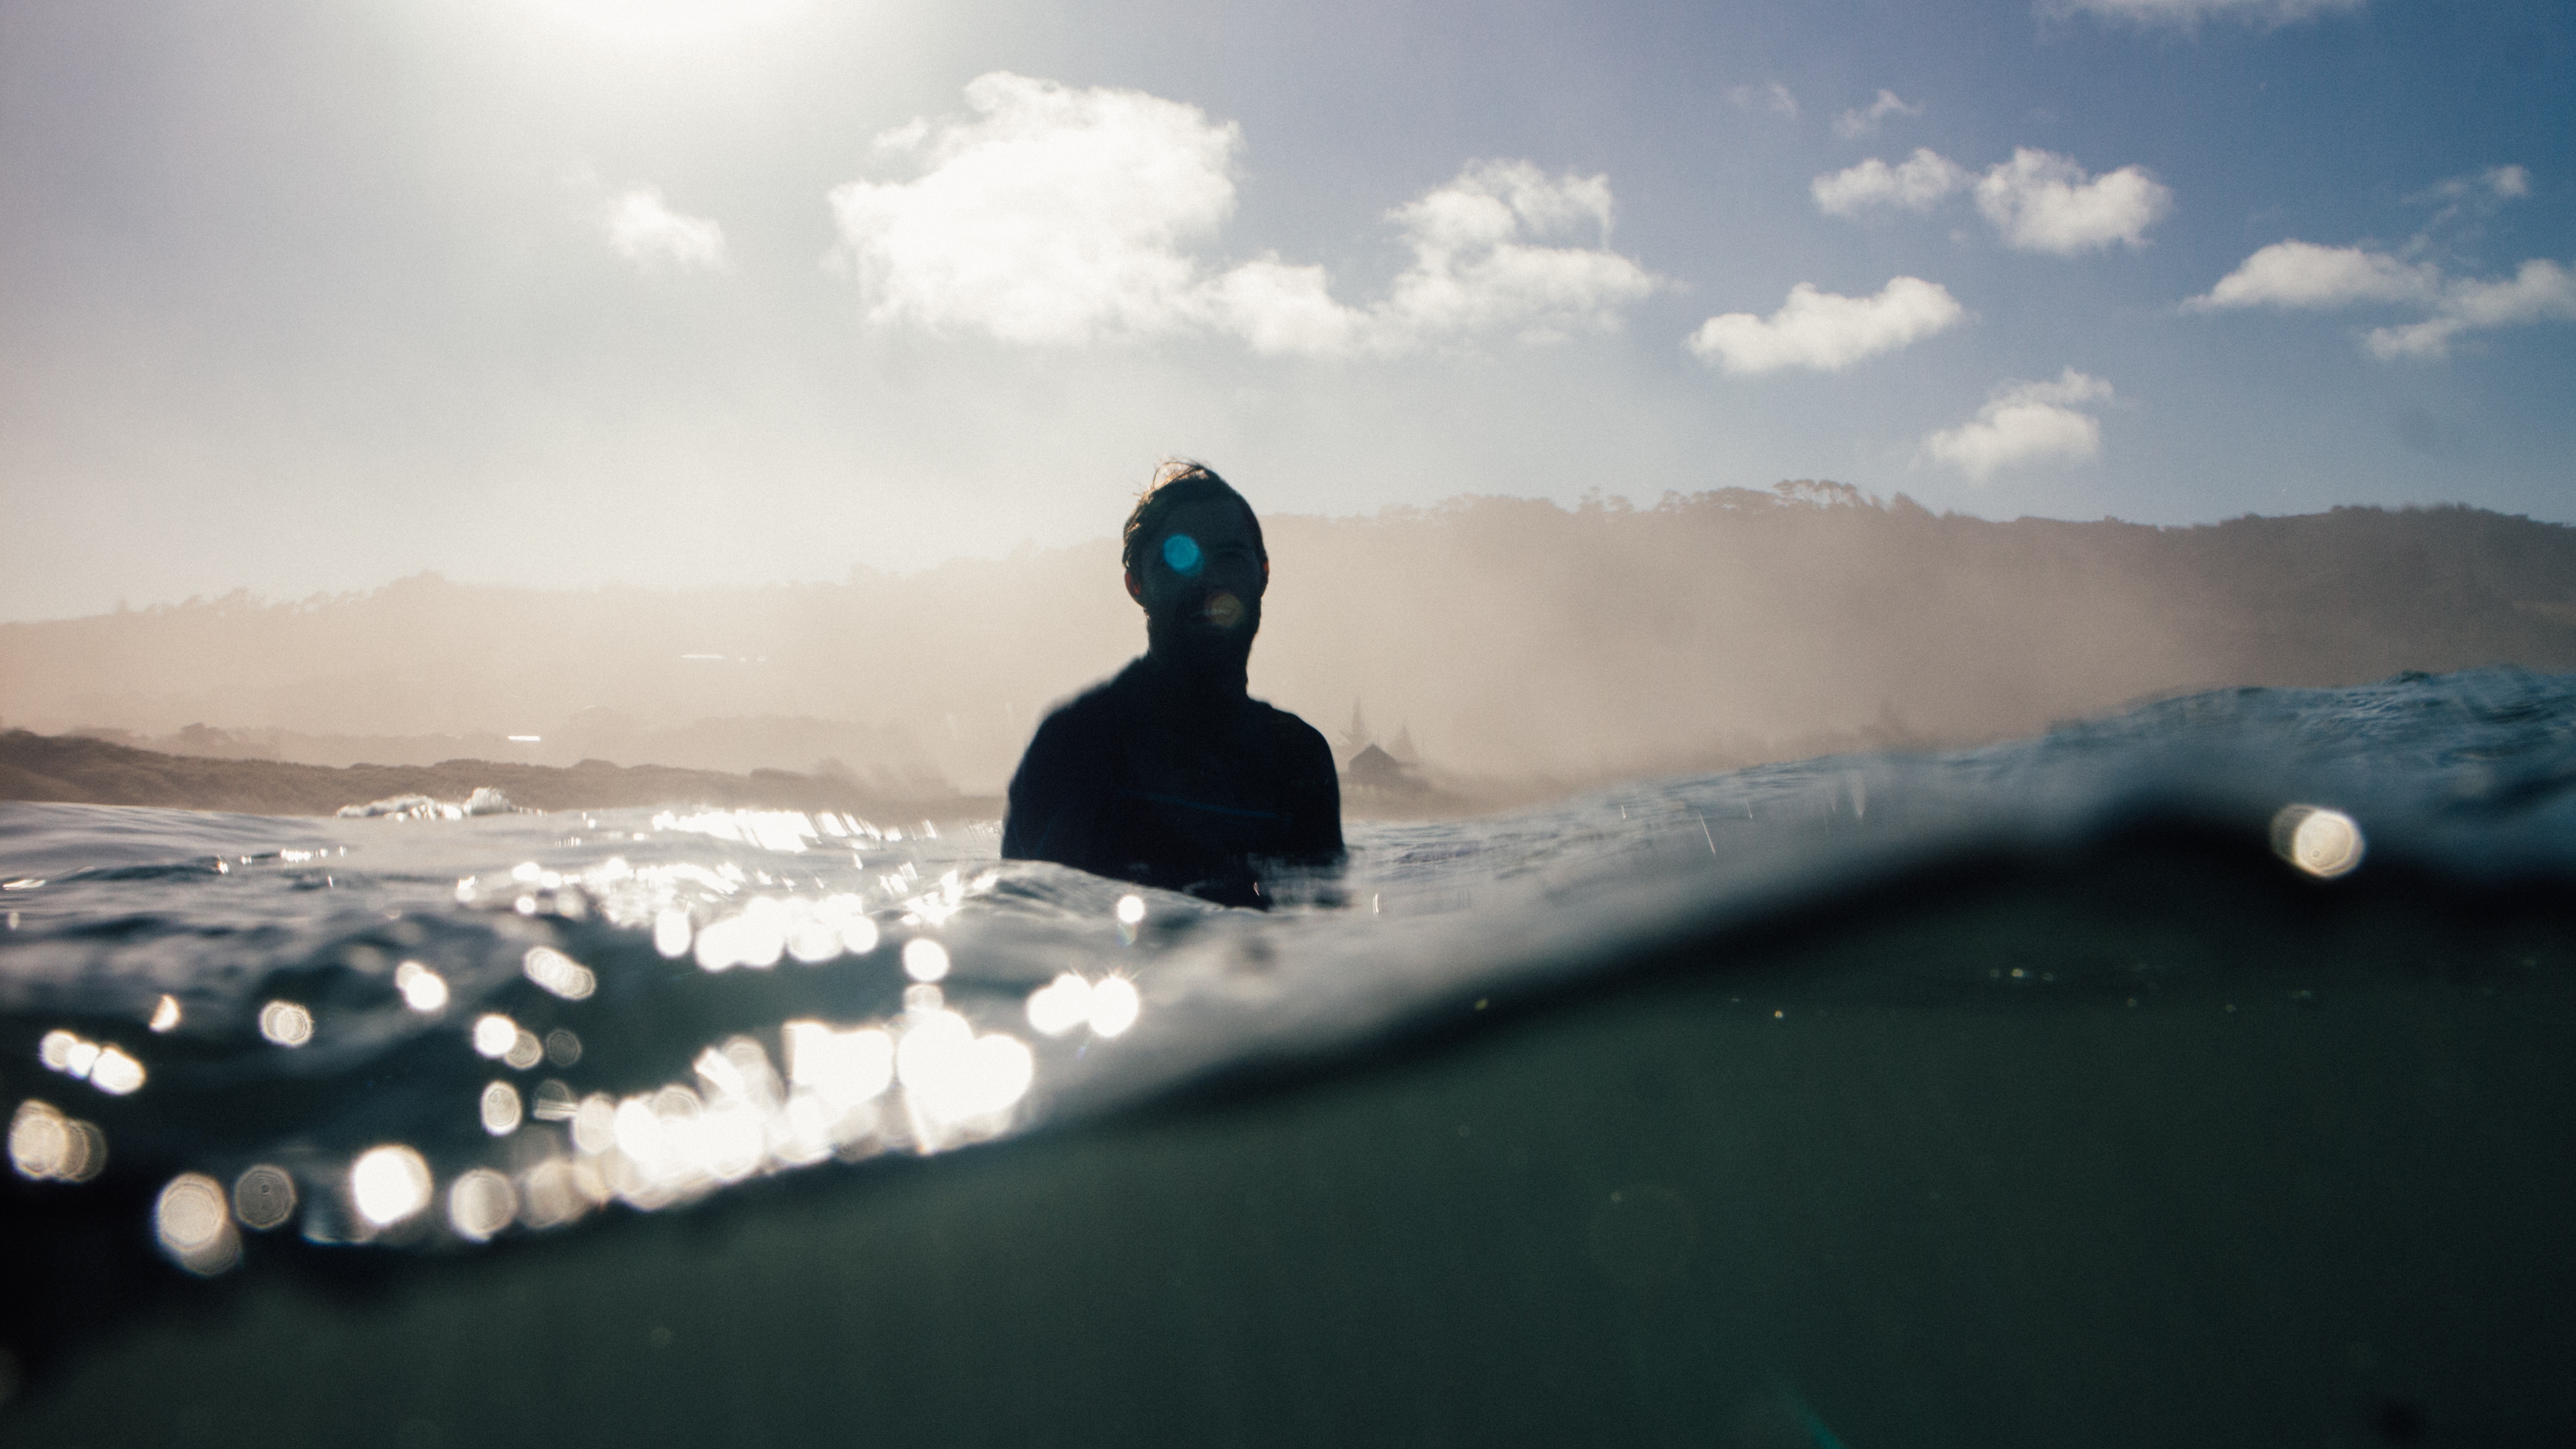
man, sea, water, nature, ocean, snow, morning, wave, motion, swim, surf, surfing, reflection, blue, extreme sport, swimming, waves, water wave, atmosphere of earth